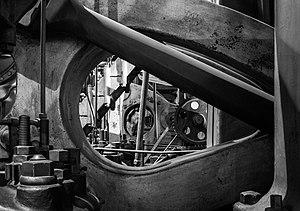
Boston [bɔstɔ̃] ou [bɔstɔn] est la capitale et la plus grande ville de l’État du Massachusetts et de la région de Nouvelle-Angleterre, dans le nord-est des États-Unis. La ville compte 673 184 habitants selon le bureau du recensement fédéral de 2016, et la zone métropolitaine de Boston-Cambridge-Quincy en concentre environ 4 628 910, ce qui fait d'elle la dixième agglomération des États-Unis. Elle constitue le nord de la mégalopole du Nord-Est des États-Unis, communément appelée BosWash, qui s'étend de Boston à Washington en passant par New York. La ville est traversée par le fleuve Charles, un fleuve côtier qui se jette dans le Boston Harbor, un estuaire au fond de la baie du Massachusetts sur les bords duquel la ville s'est construite. Centre économique et culturel de la Nouvelle-Angleterre, Boston est connu pour l'excellence de ses universités, notamment l'université Harvard et le Massachusetts Institute of Technology, situés dans la ville voisine de Cambridge.